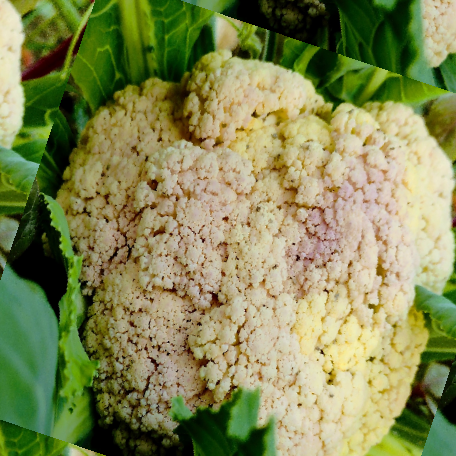
Label: Bacterial spot rot